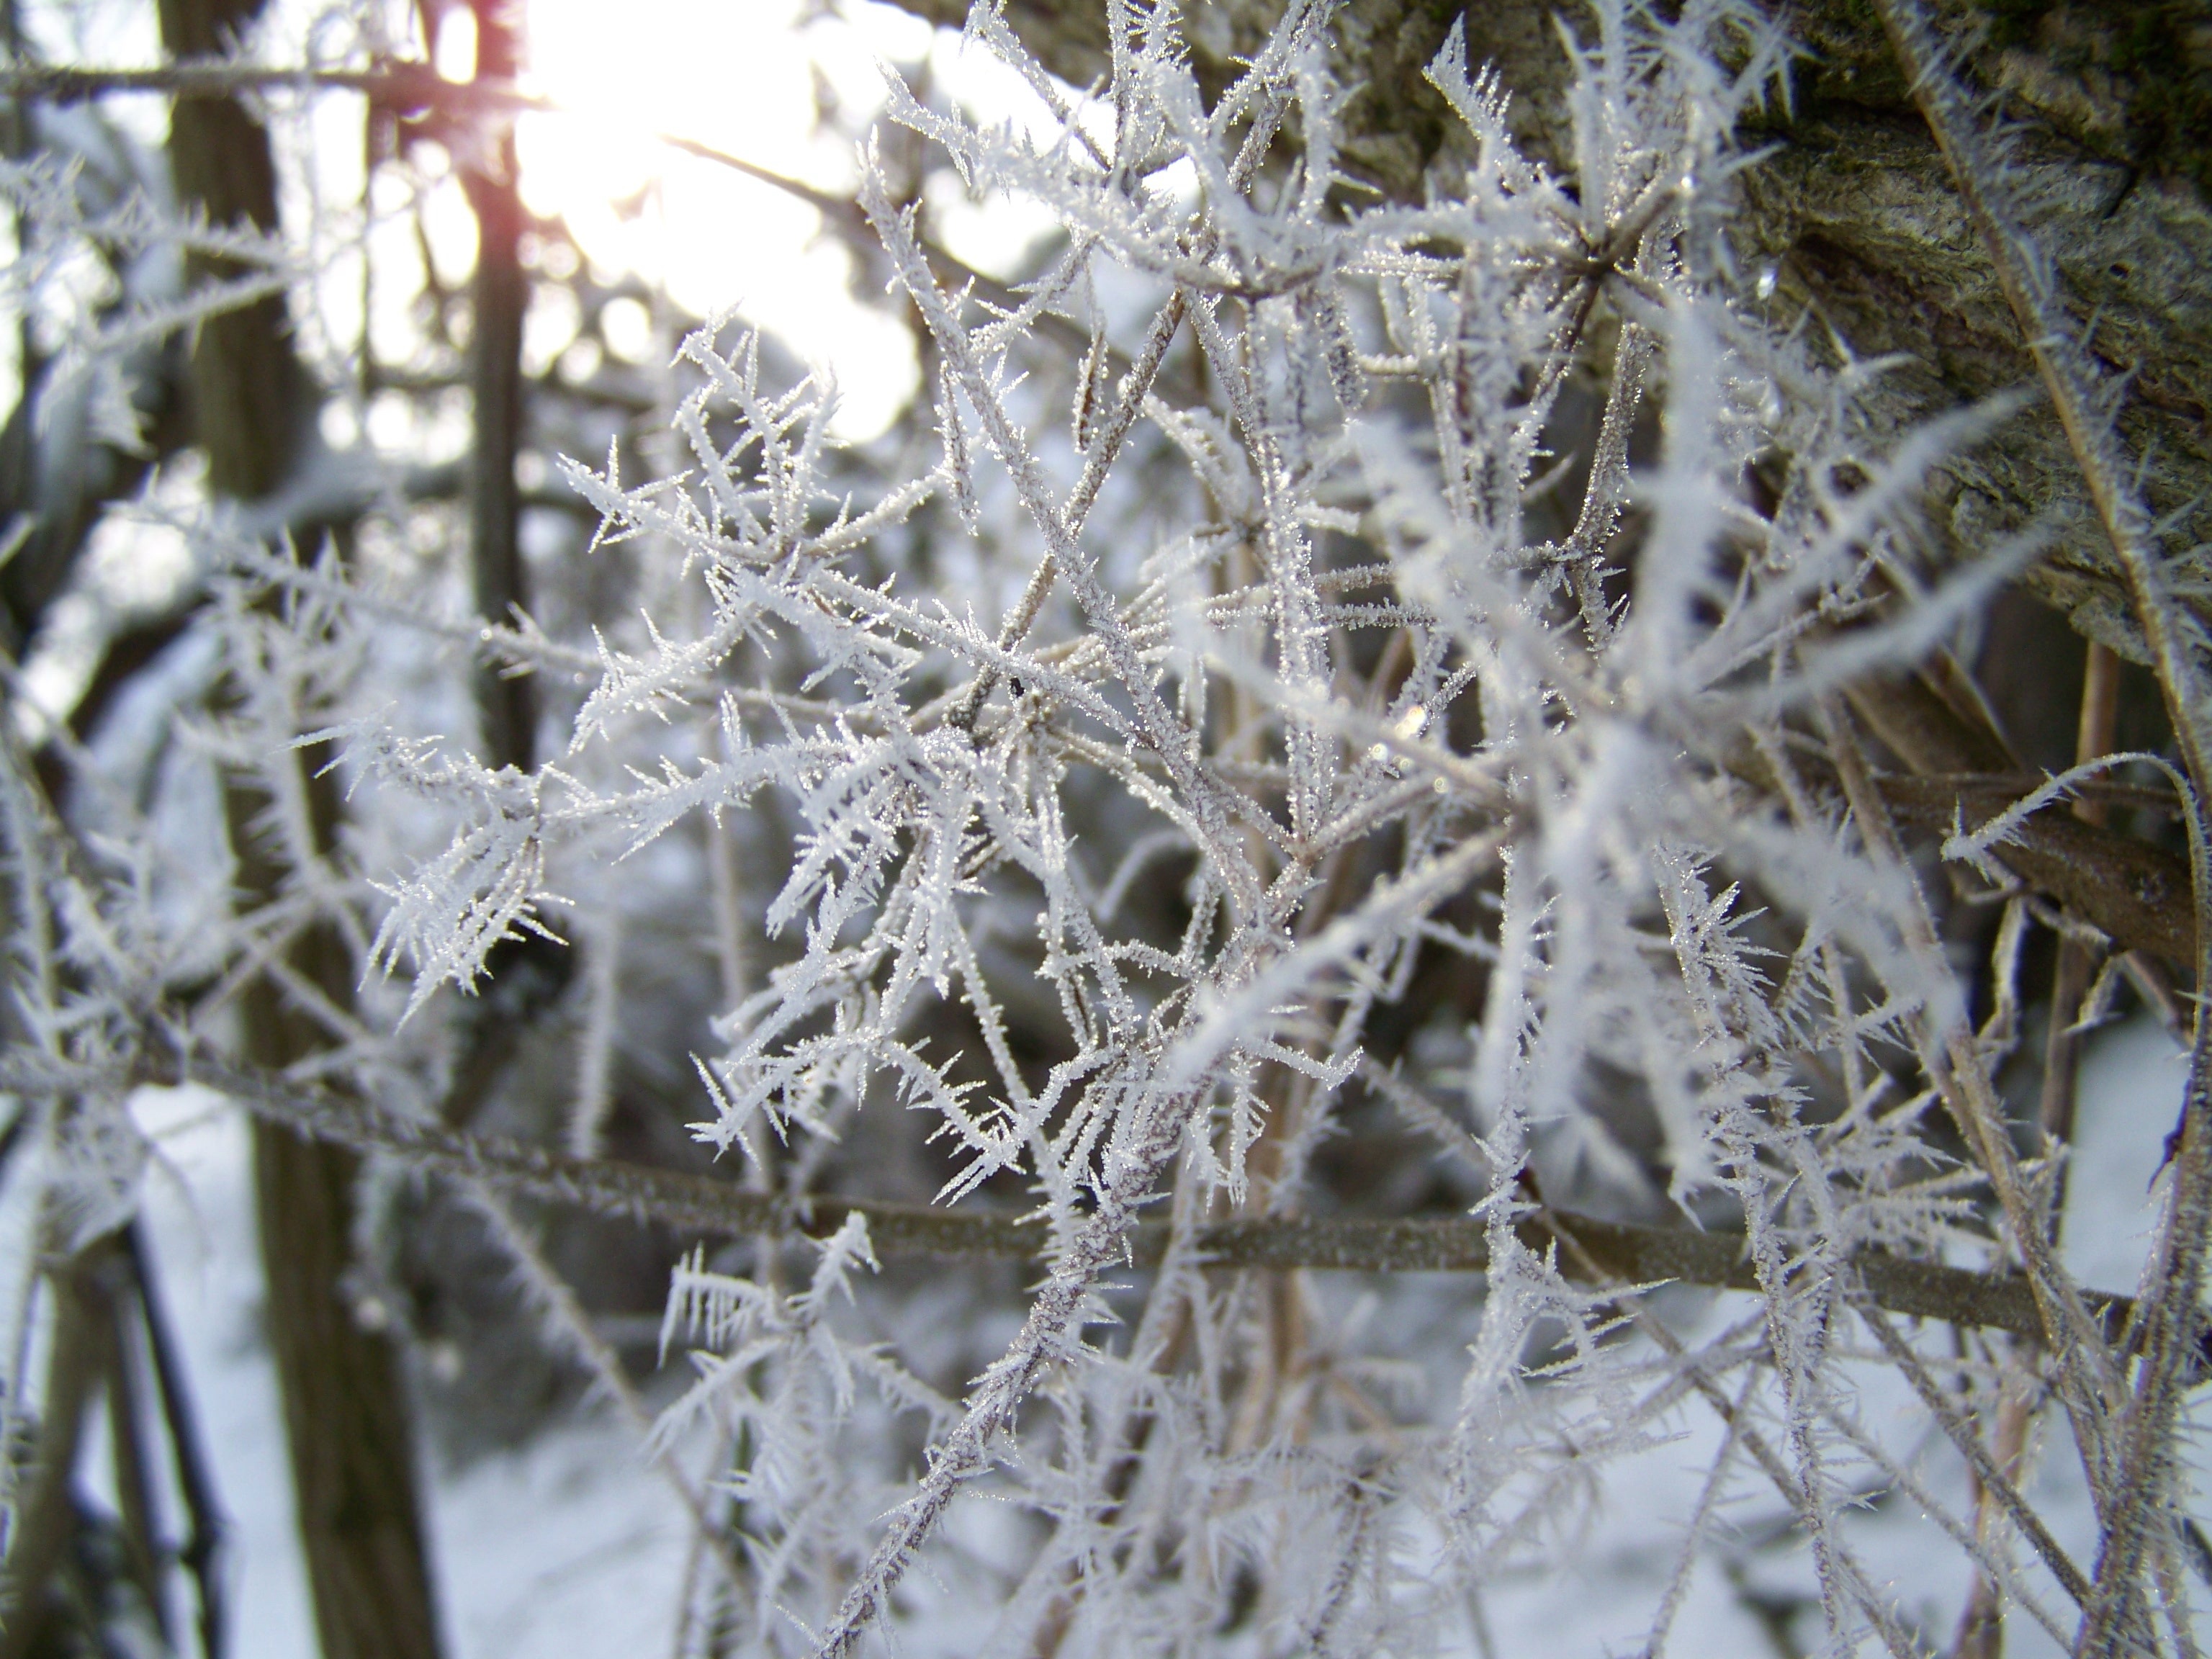
tree, nature, branch, snow, winter, leaf, frost, ice, weather, season, twig, icicle, freezing, plant stem, rain and snow mixed